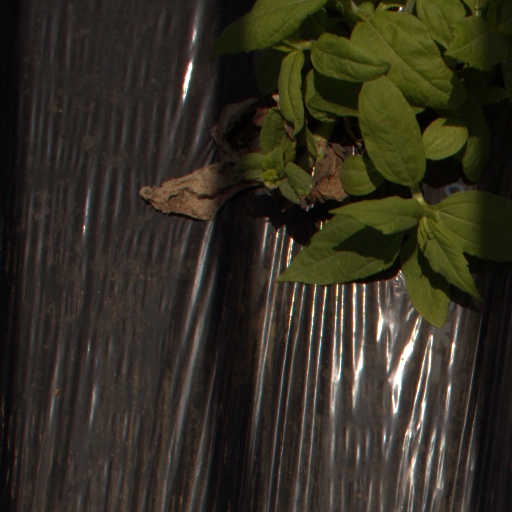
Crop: Jerusalem artichoke